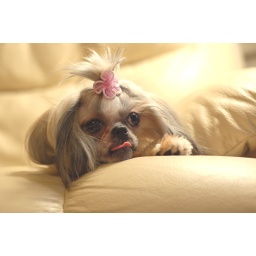
had to find a way to get some female in the house and i did. :)